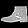
Label: Ankle boot